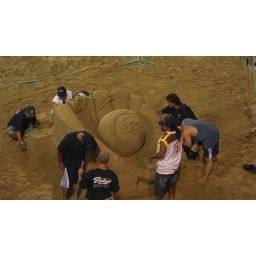
professional sand castle makers at the stadium in the bleachers with the kiddy sand box